Castillo de Albanchez de Mágina

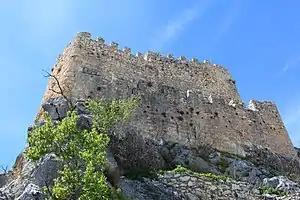
Albanchez de Mágina Castle

Albanchez de Mágina Castle is a Spanish fortification and Bien de Interés Cultural landmark in the Province of Jaén. It is located on the eastern slope of La Serrezuela, in Albanchez de Mágina in a very rugged area, at an elevation of , overlooking a large valley. While the exact date of construction is not known, some authors (Cerezo and Eslava) speculate it could date to the 14th century.